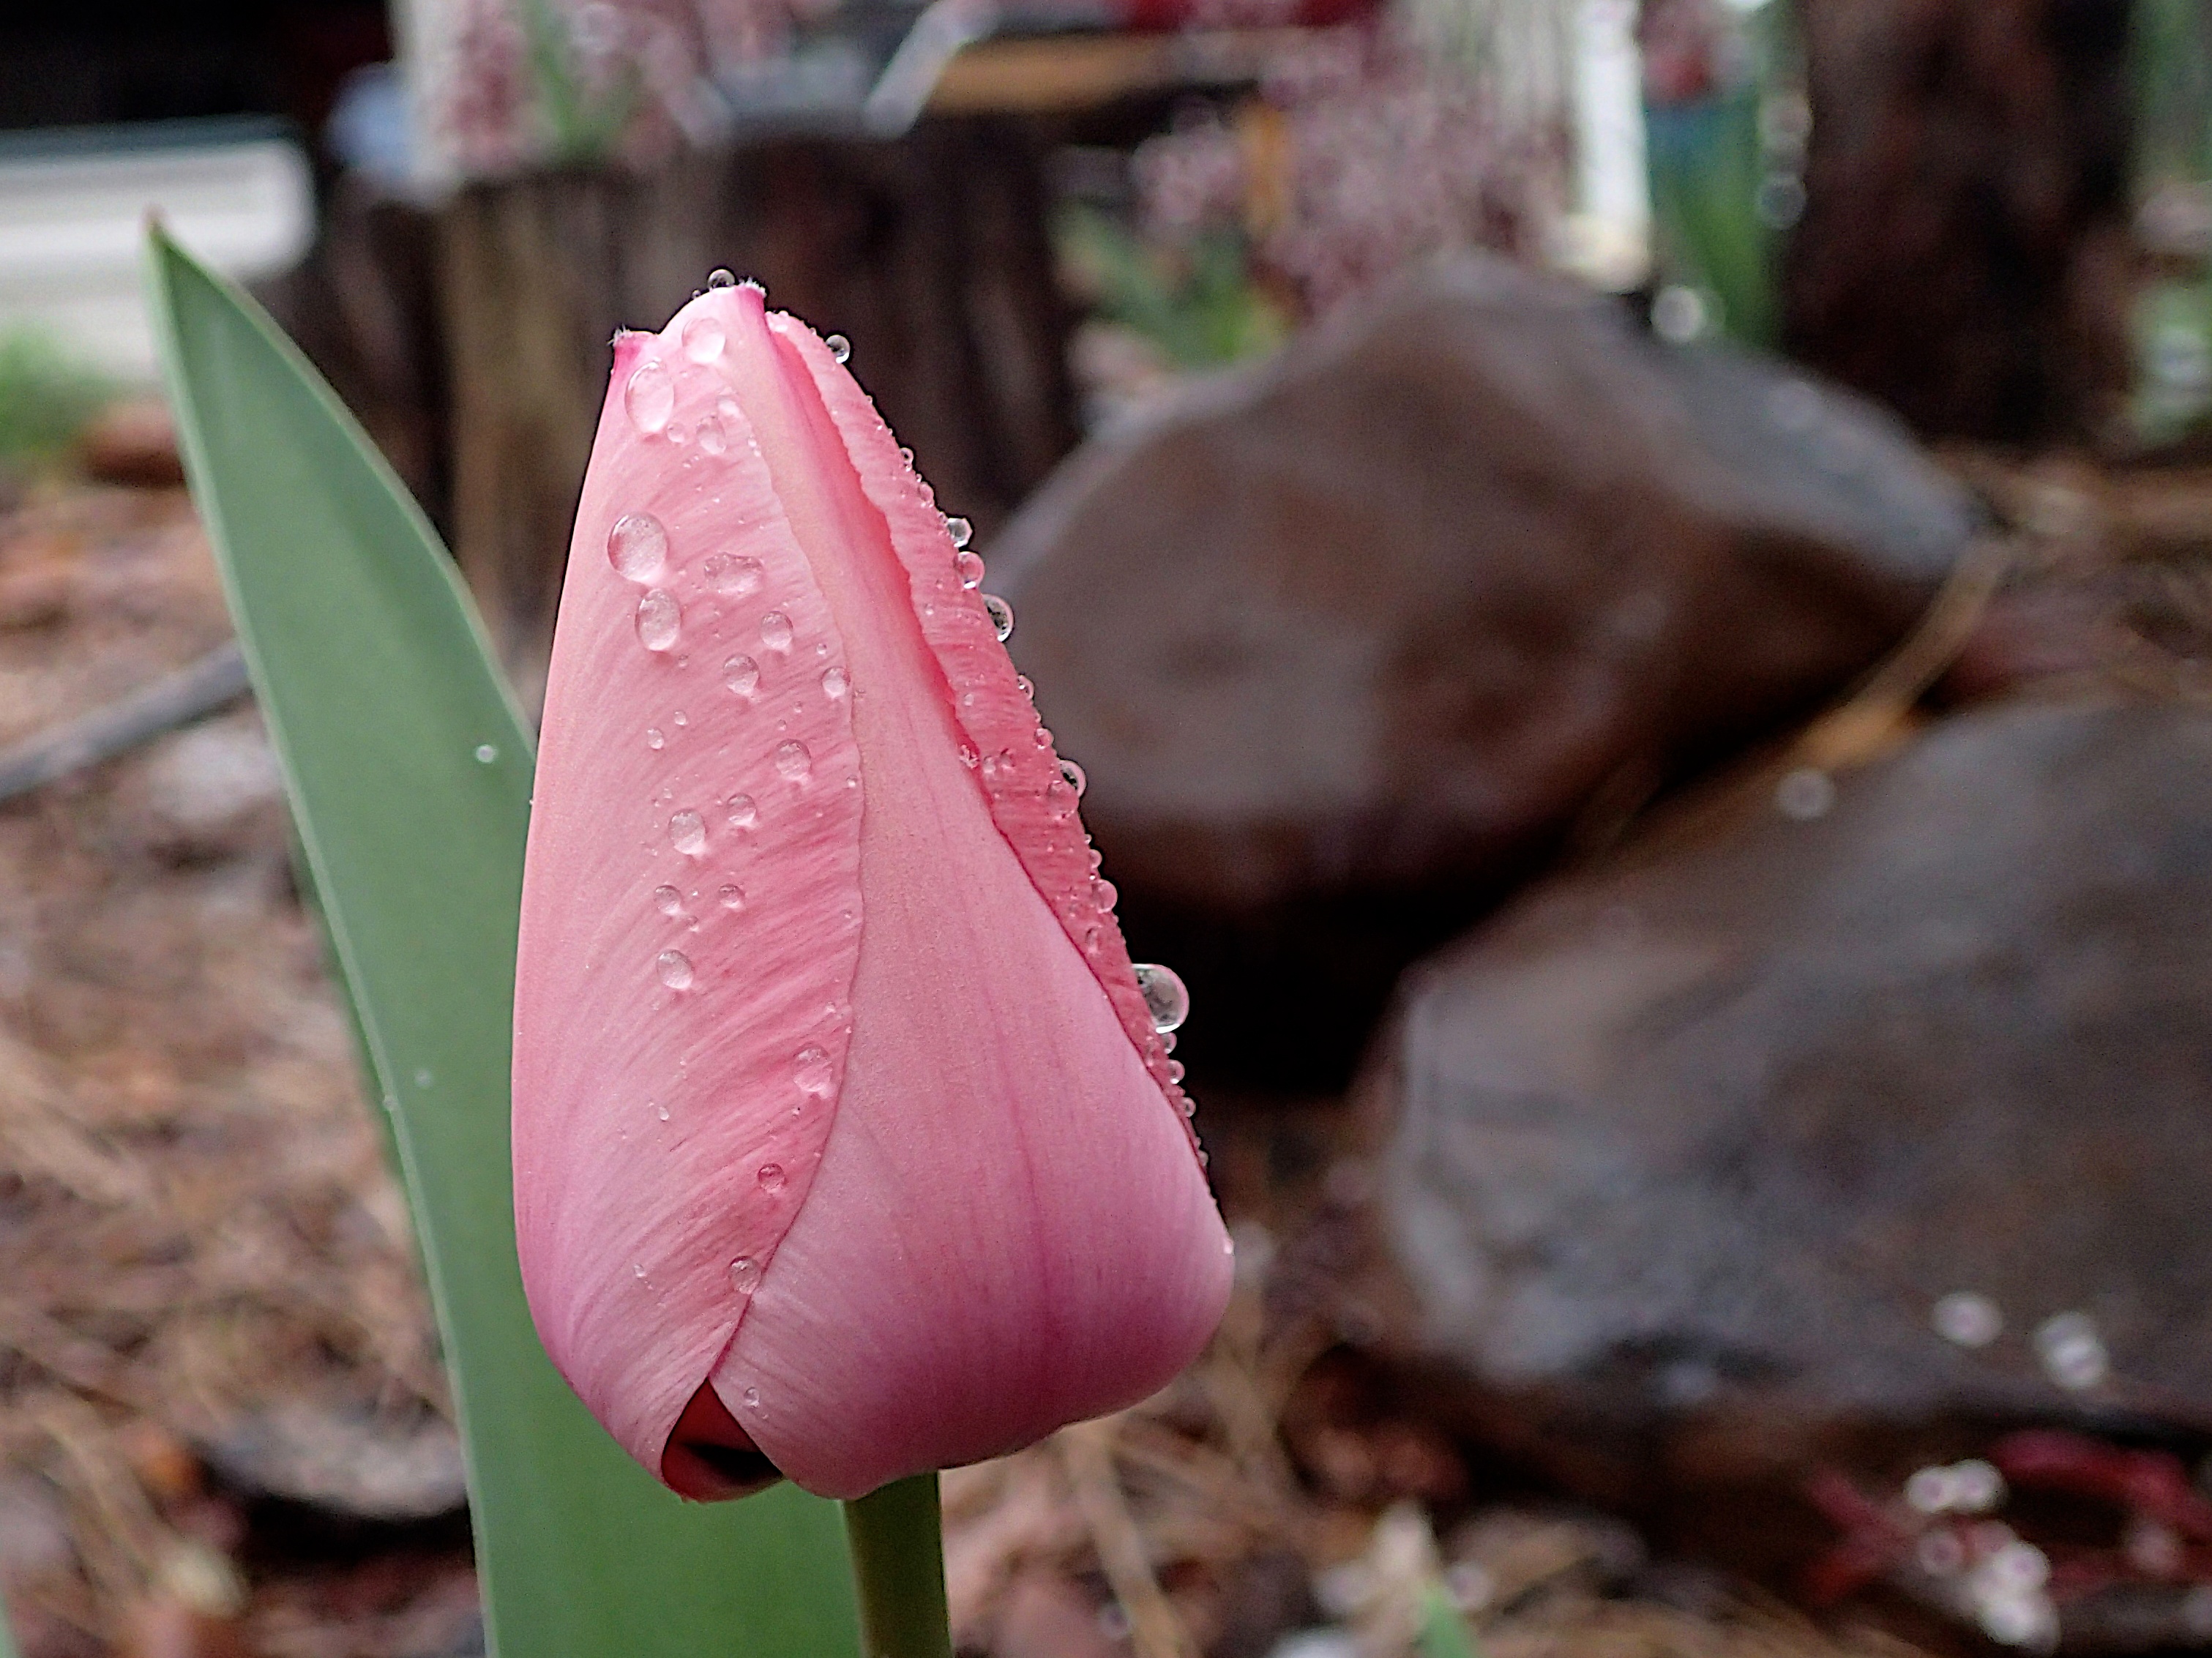
nature, plant, leaf, flower, petal, spring, botany, pink, flora, close up, macro photography, flowering plant, land plant